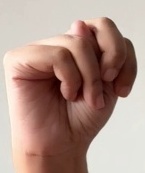
ASL sign: N